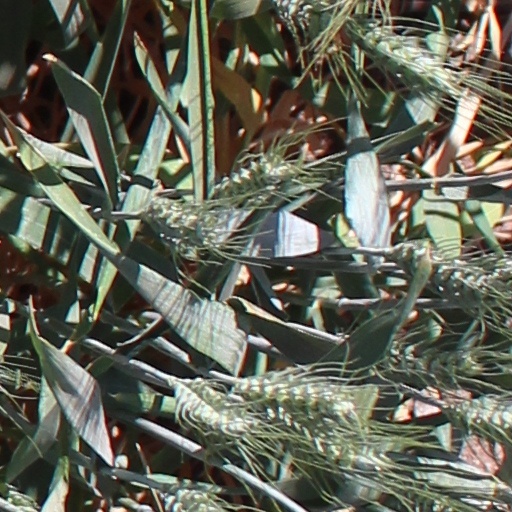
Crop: wheat